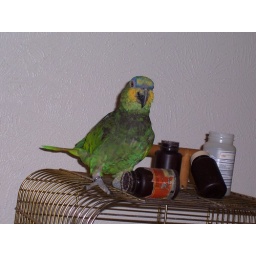
He does this dance everytime my mom throws ice bag on the ground and empties the ice in the freezer container!